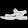
Label: Sandal